No. 94 Squadron RAF

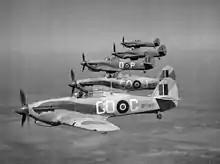
94 Sqn Hurricane IICs over Egypt, in 1942.

As part of the Western Desert campaign and undertaking day and night defensive patrols, the squadron began ground attack missions in November. The squadron converted to Kittyhawks in February 1942 as part of its change to fighter patrols over the desert until May, when it was withdrawn from the front line to receive Hurricanes for defensive duties. In February 1944, the squadron converted to Spitfires, which were used on sweeps over Crete, and in September the squadron moved to Greece. In December 1944, it provided air support for the Army during its clashes in Athens with the Communist-controlled EAM-ELAS guerrilla and was disbanded on 20 April 1945.